Eastbourne Lifeboat Station

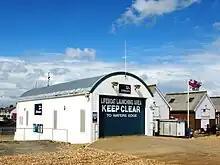
The Eastbourne Inshore Lifeboat Station, from where D-class inflatable inshore lifeboats are launched

An early version of the RNLI D-class inflatable inshore lifeboat was introduced in 1964. The fast and manoeuvrable inflatables allowed rescues to be carried out closer to the shore and in shallow waters. The boats served from 1964 to 2003 with financing from various donors. They were launched 739 times and saved 265 lives. Their successors were the "Joan and Ted Wiseman 50", which served from August 2003 to September 2011, and the "Laurence and Percy Hobbs", which has served from September 2011 to date. The inshore lifeboats are housed in the Fishermans Green lifeboat station.